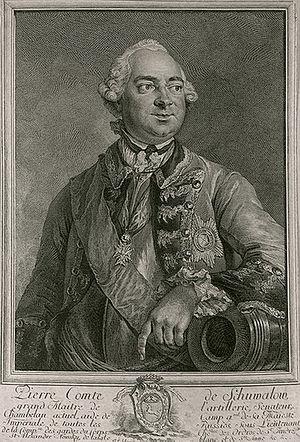
Le comte Pierre Ivanovitch Chouvalov, en russe : Пётр Иванович Шувалов, est un homme d'État et maréchal russe qui, avec son frère Alexandre et son cousin Ivan, hissa sa famille aux plus hautes destinées de l'Empire.